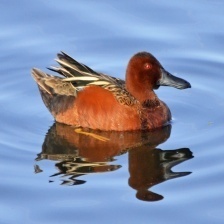
Species: TEAL DUCK
Scientific name: ANAS CRECCA
ImageNet parent category: drake